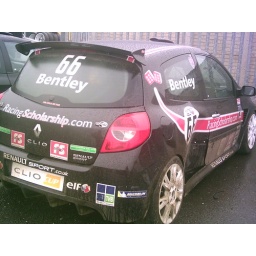
Andrew Bentley's Clio cup car in the paddock at Donington Park.